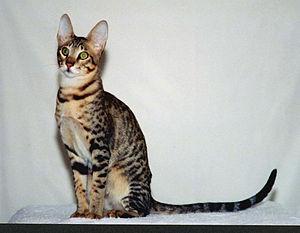
Le Serengeti est une race de chat originaire des États-Unis. Ce chat de taille moyenne se caractérise par un physique proche de celui du Serval.
La liste des races de chats ci-dessous se présente par ordre alphabétique.